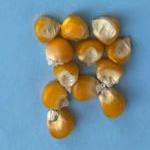
Maize quality: Good